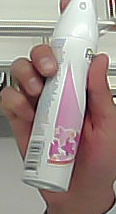
Product: rexona_spray